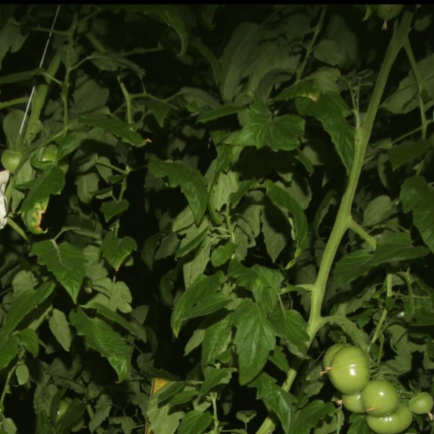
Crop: tomato